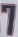
Number: 7